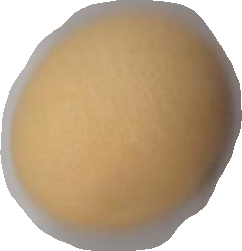
Variety: Dega